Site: brandenburg
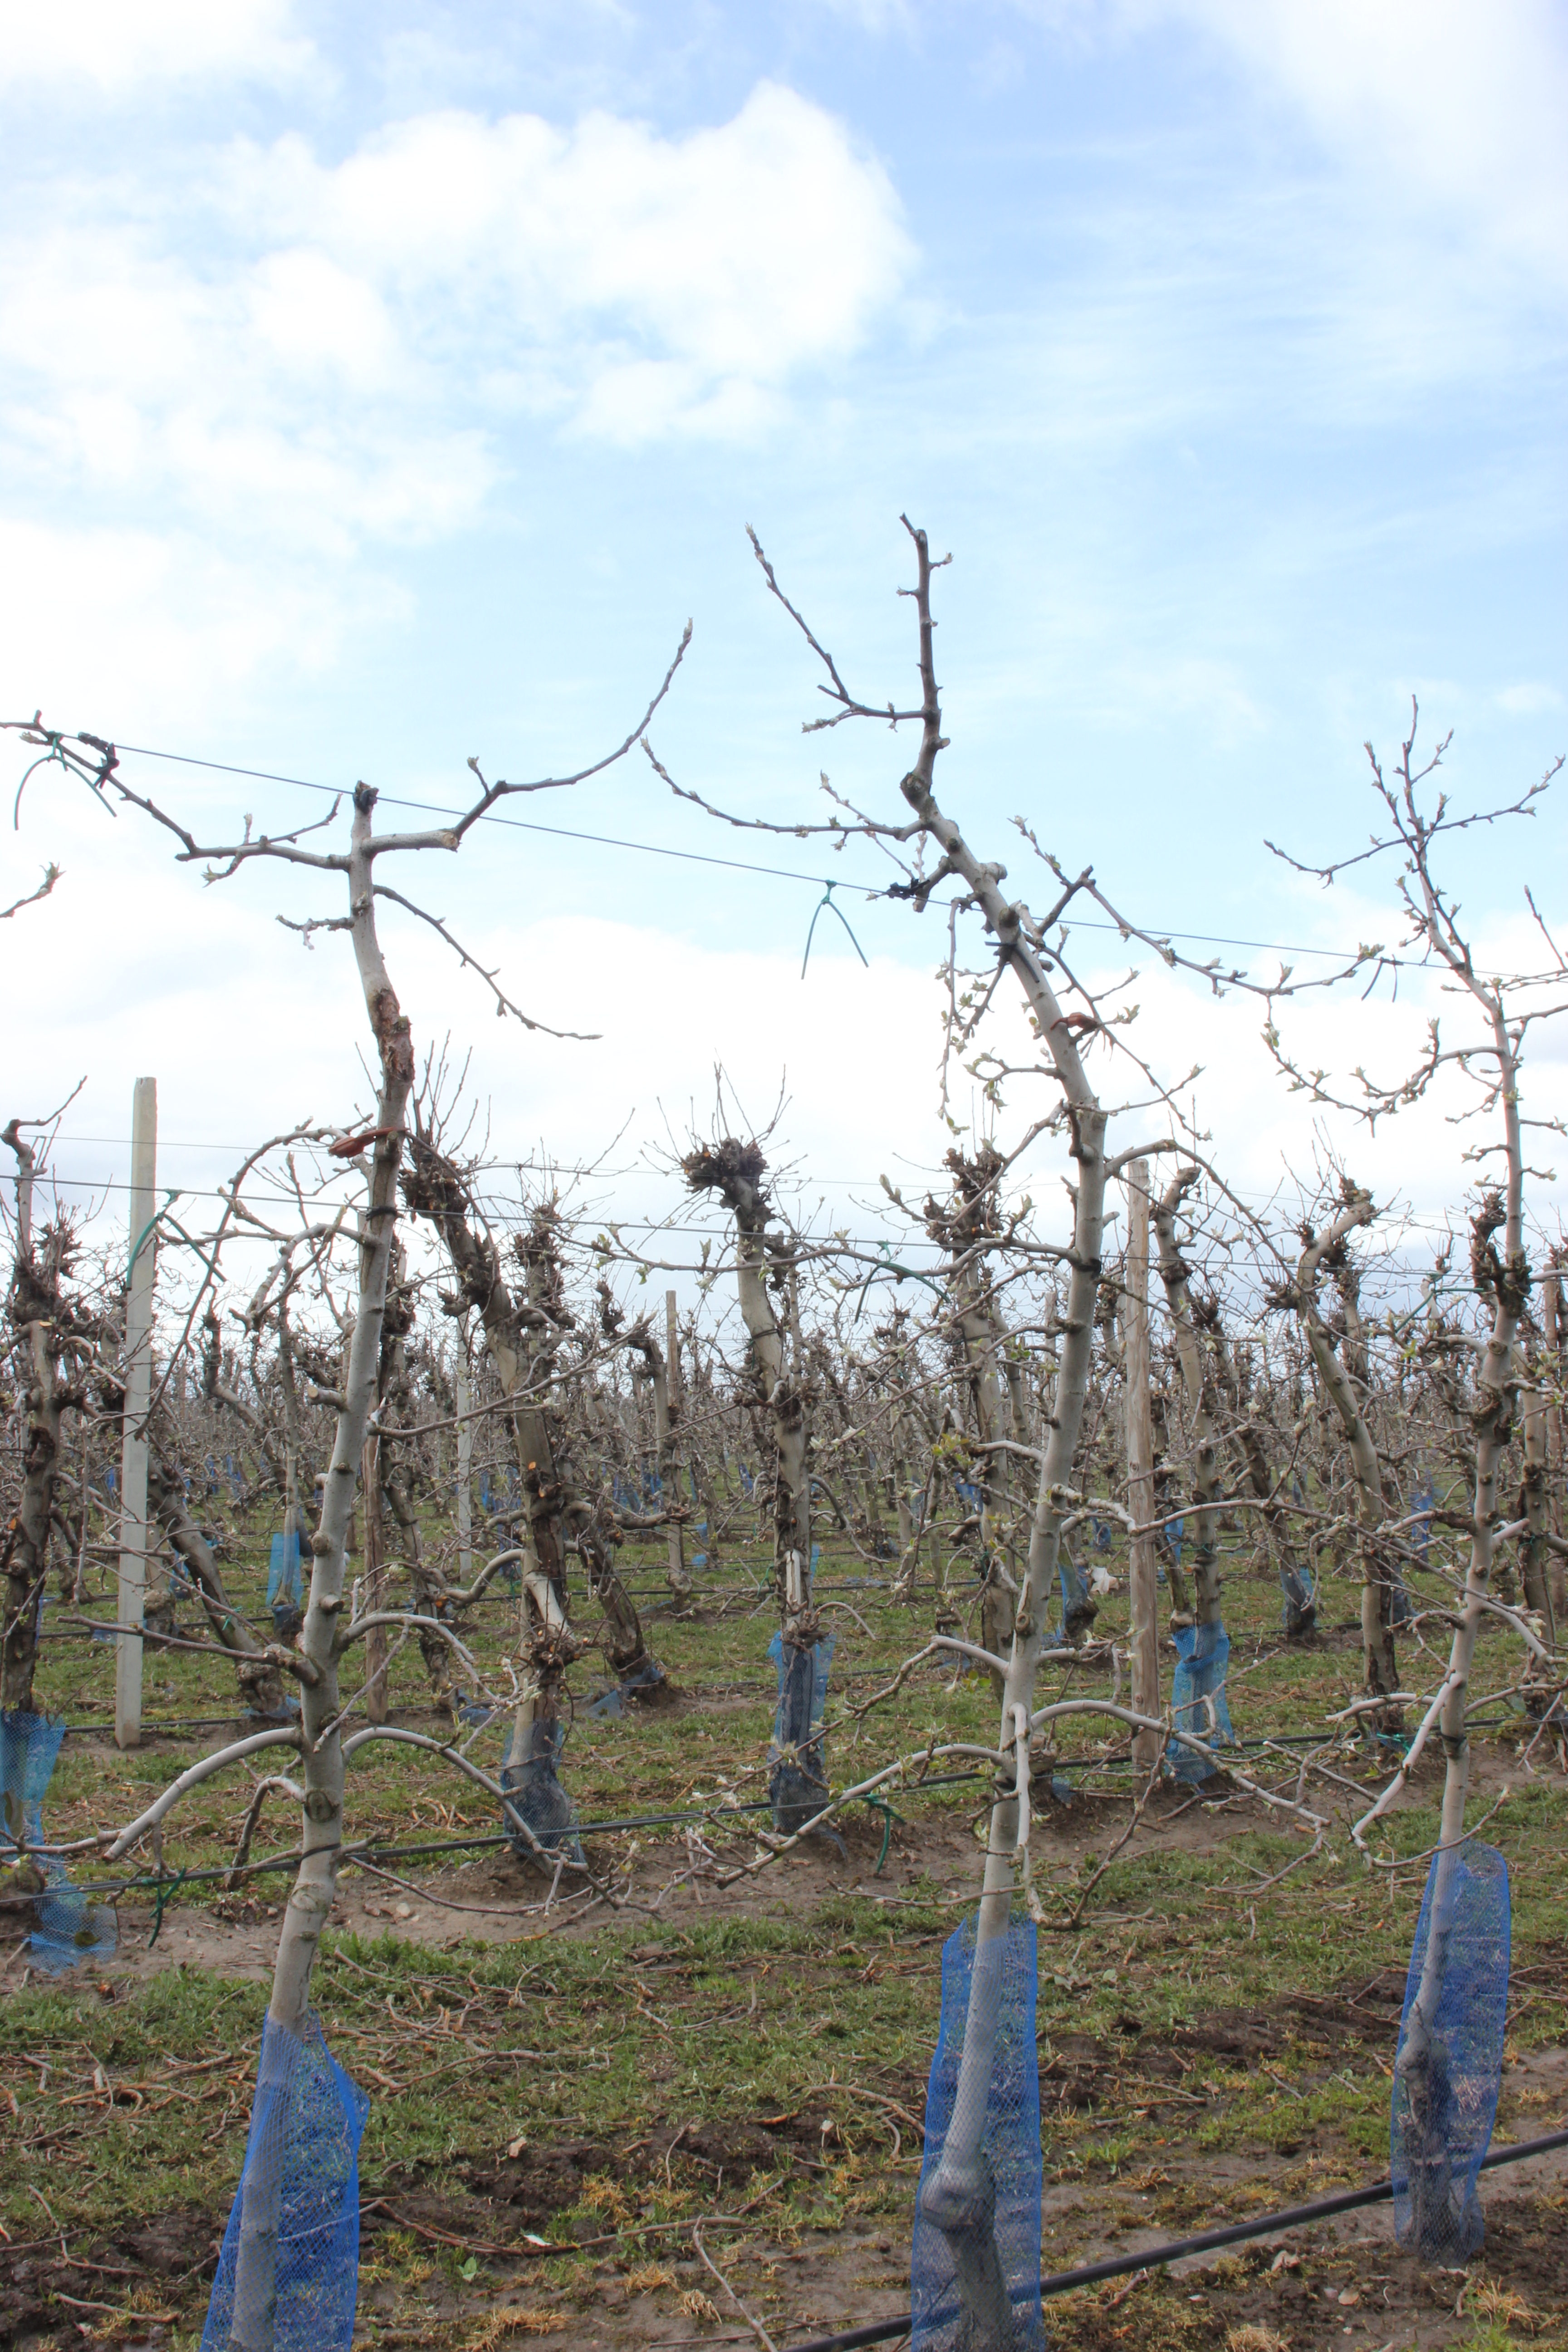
Growth stage (BBCH 55): Inflorescence emergence